Barry Butler (footballer, born 1934)

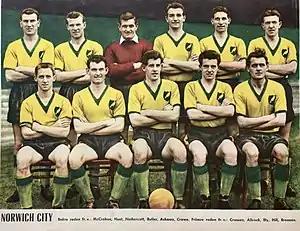
Norwich City F.C. in 1959 with – from left, standing: Roy McCrohan, Ralph Hunt, Ken Nethercott, "Barry Butler", Ron Ashman, Matt Crowe; crouched from left: Errol Crossan, Terry Allcock, Terry Bly, Jimmy Hill and Bobby Brennan.

Barry Butler (30 July 1934 – 9 April 1966) was an English professional footballer who spent most of his career at Norwich City. He is remembered by his teammates and supporters as an inspirational captain and outstanding defensive player.